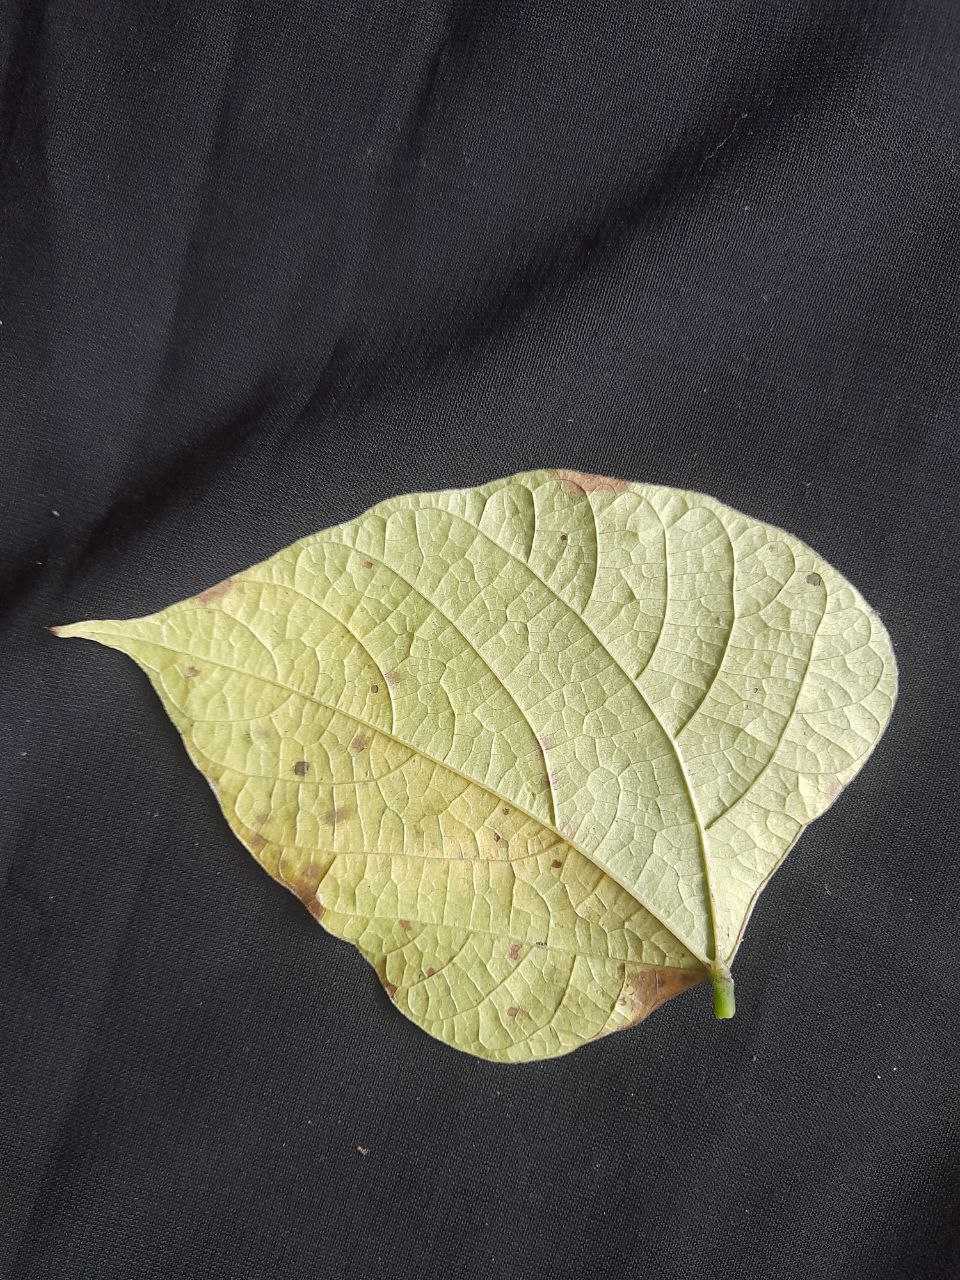
Crop: bean
Leaf condition: Rust